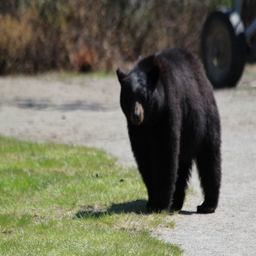
a black bear sitting by some grass
A bear stands near a grassy area and looks at the camera.
black bear outdoors on a gray path near grass
A black bear is walking along a path in the daytime.
A large brown bear walking along a grass covered field.